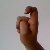
The image shows a hand gesture representing the letter 'X' in Indian Sign Language.